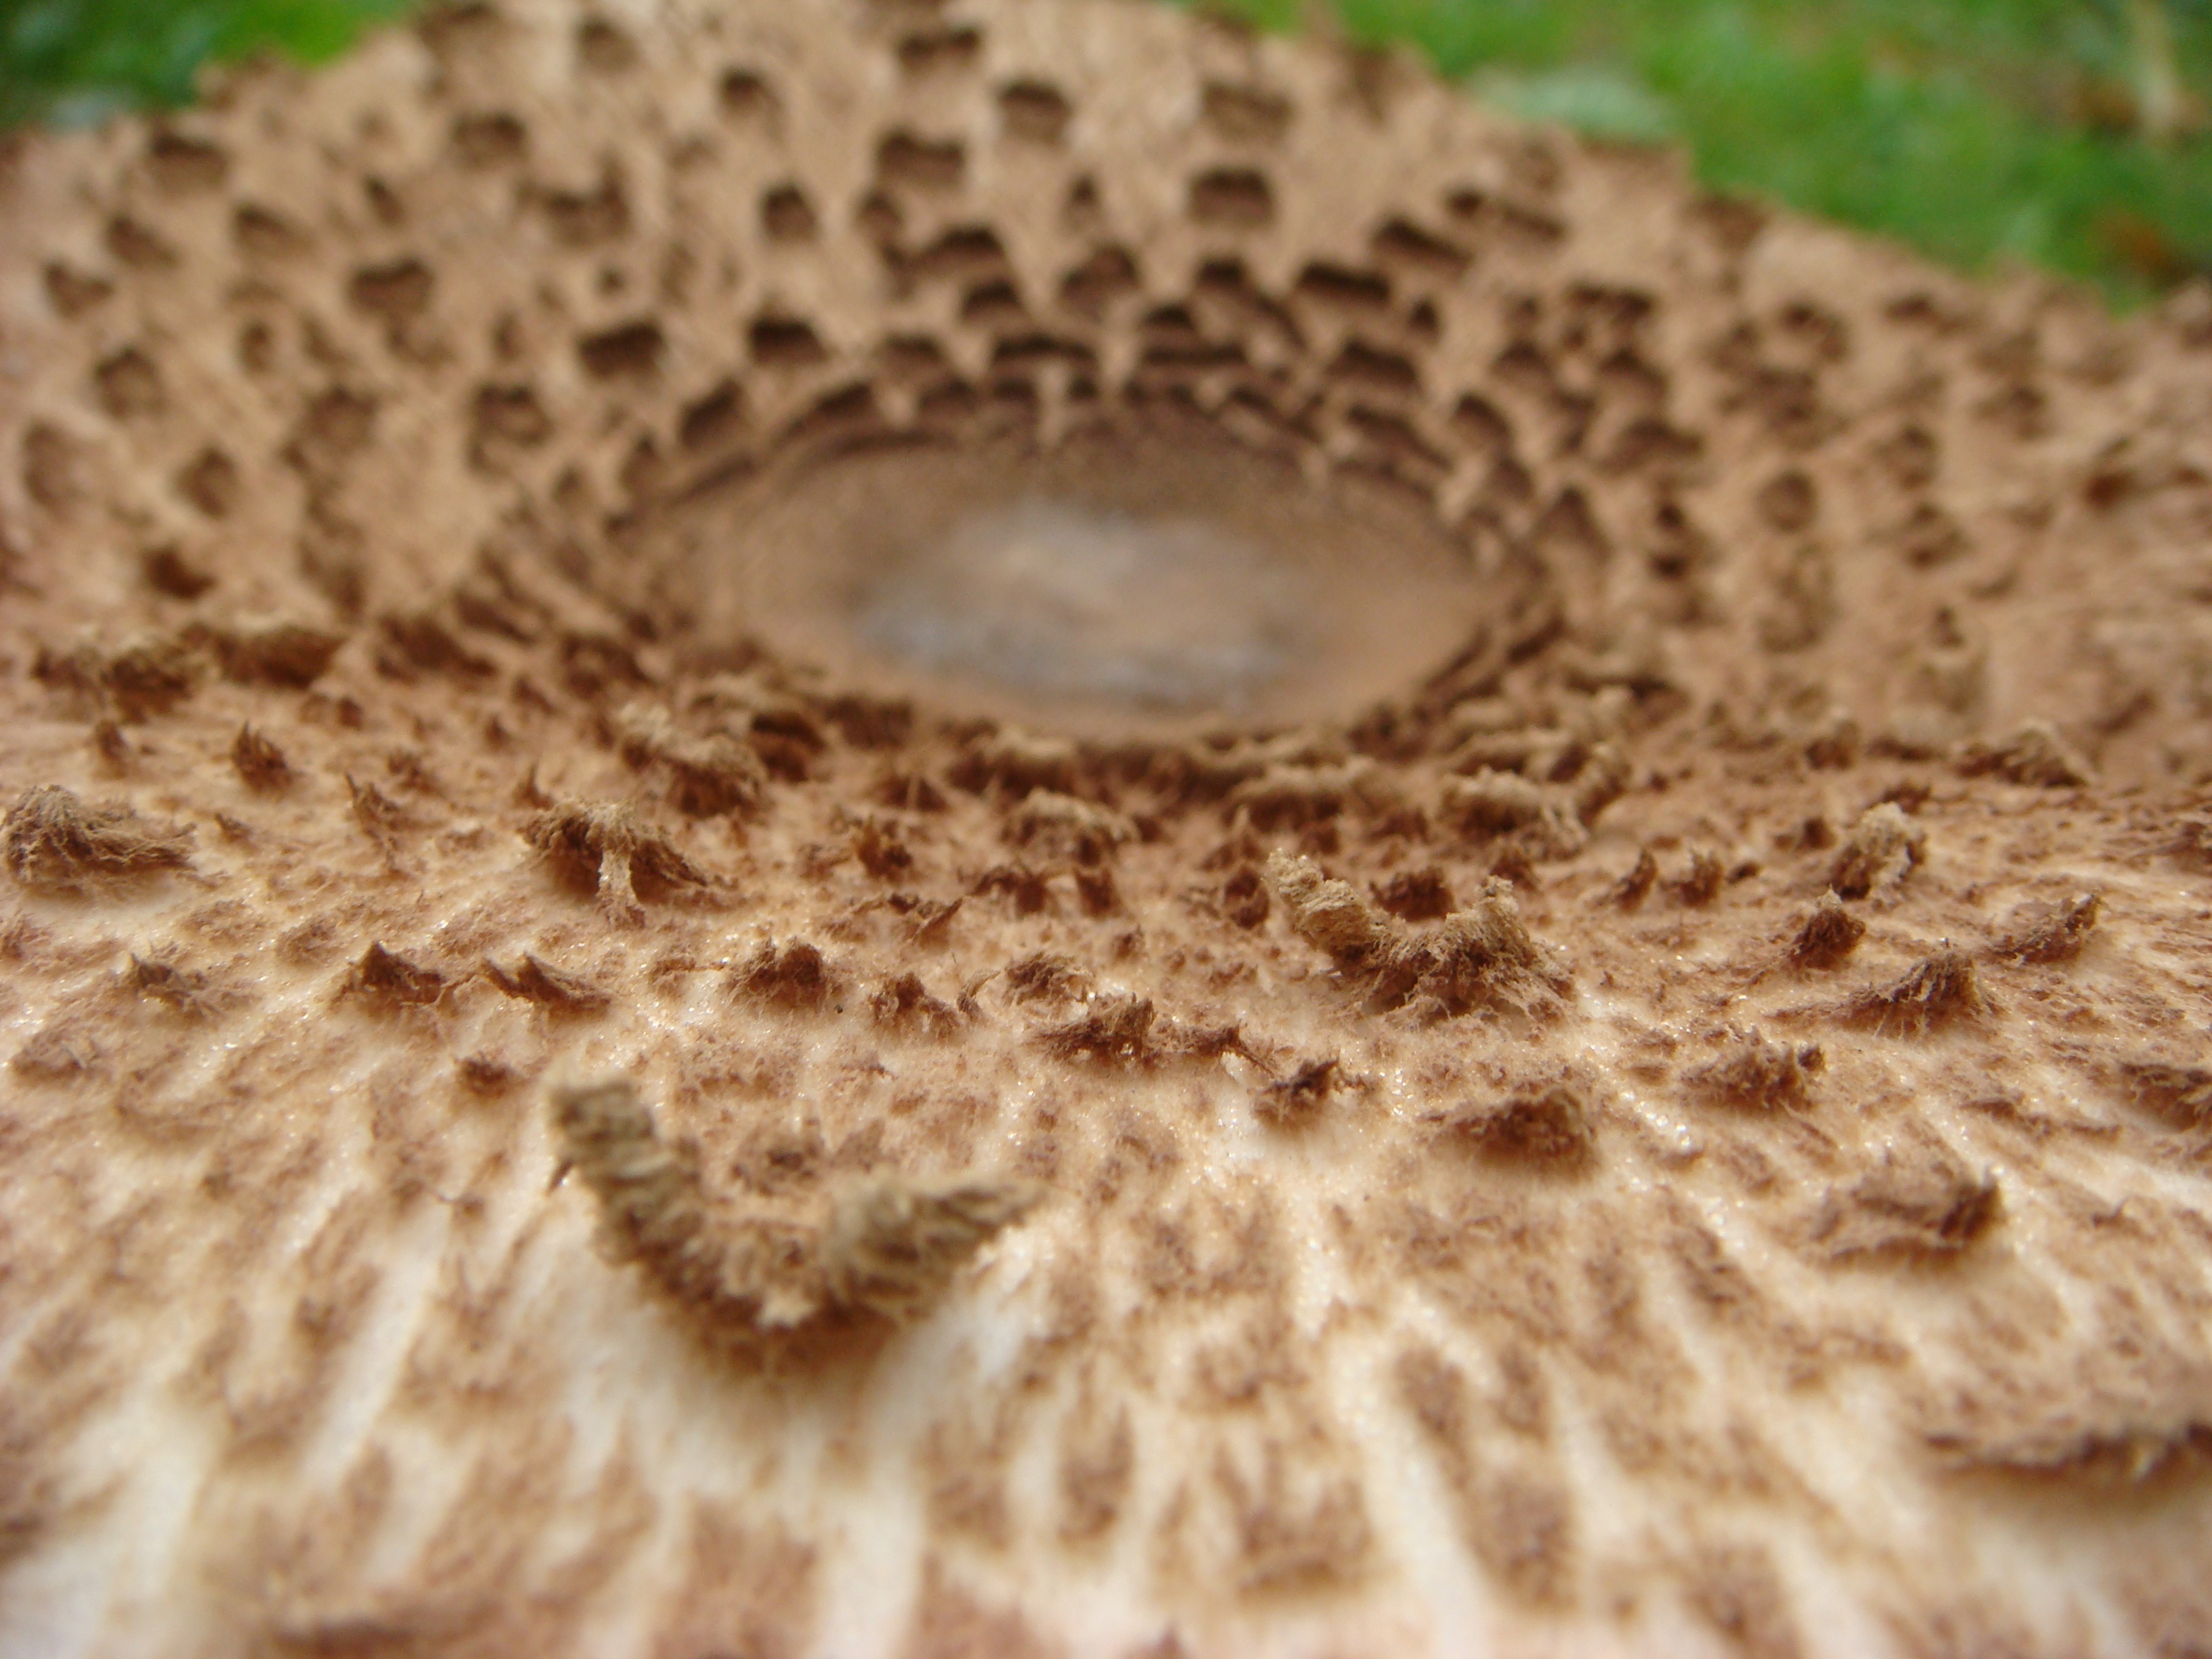
outdoor, flower, pattern, autumn, mushroom, material, close up, crochet, knitting, textile, art, organ, macro photography